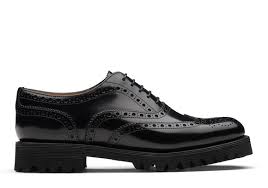
Label: Brogue